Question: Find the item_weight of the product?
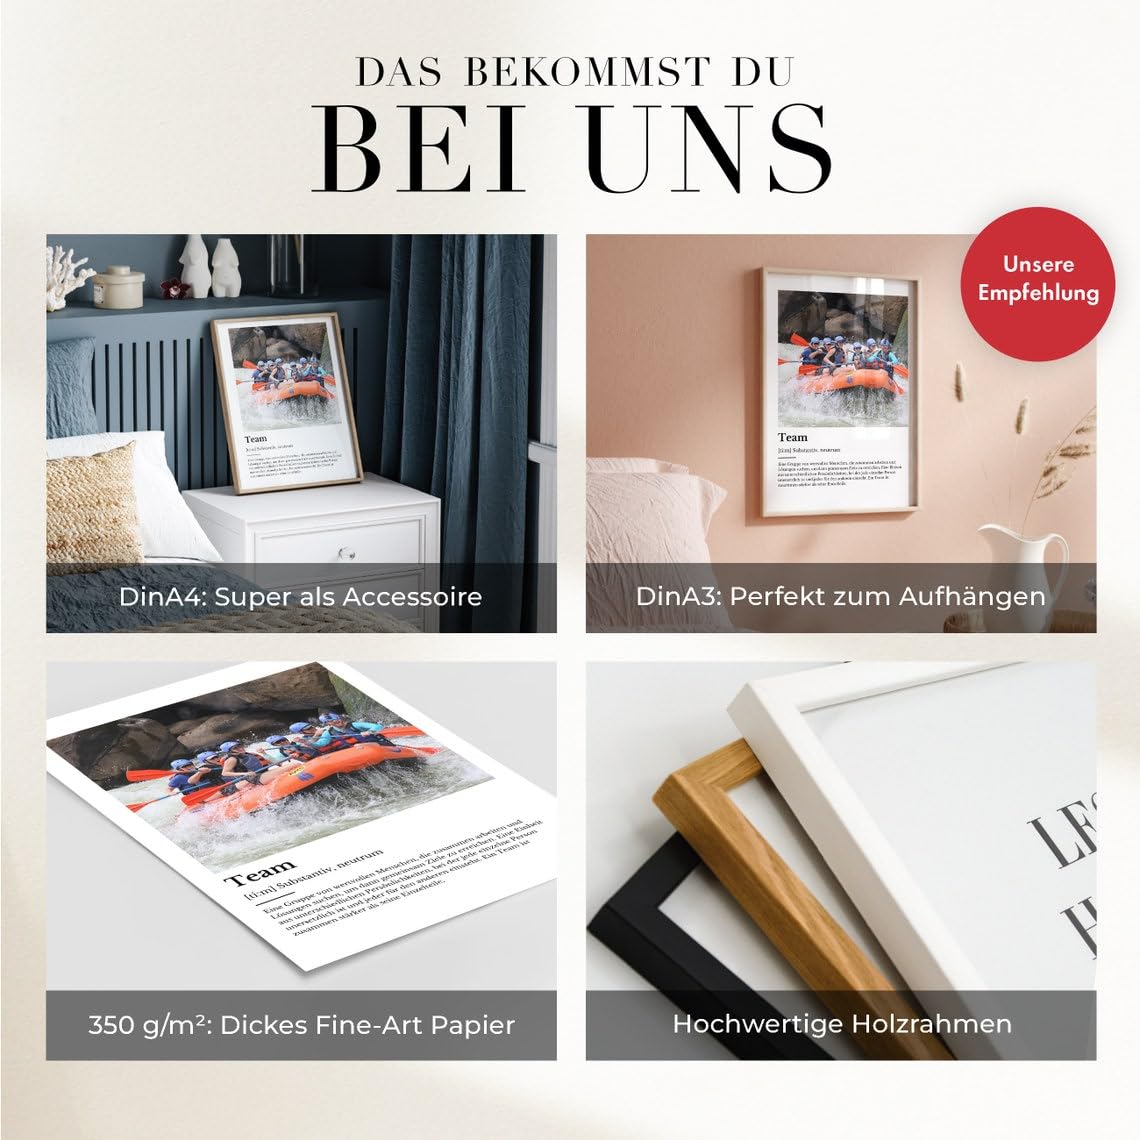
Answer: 350.0 gram